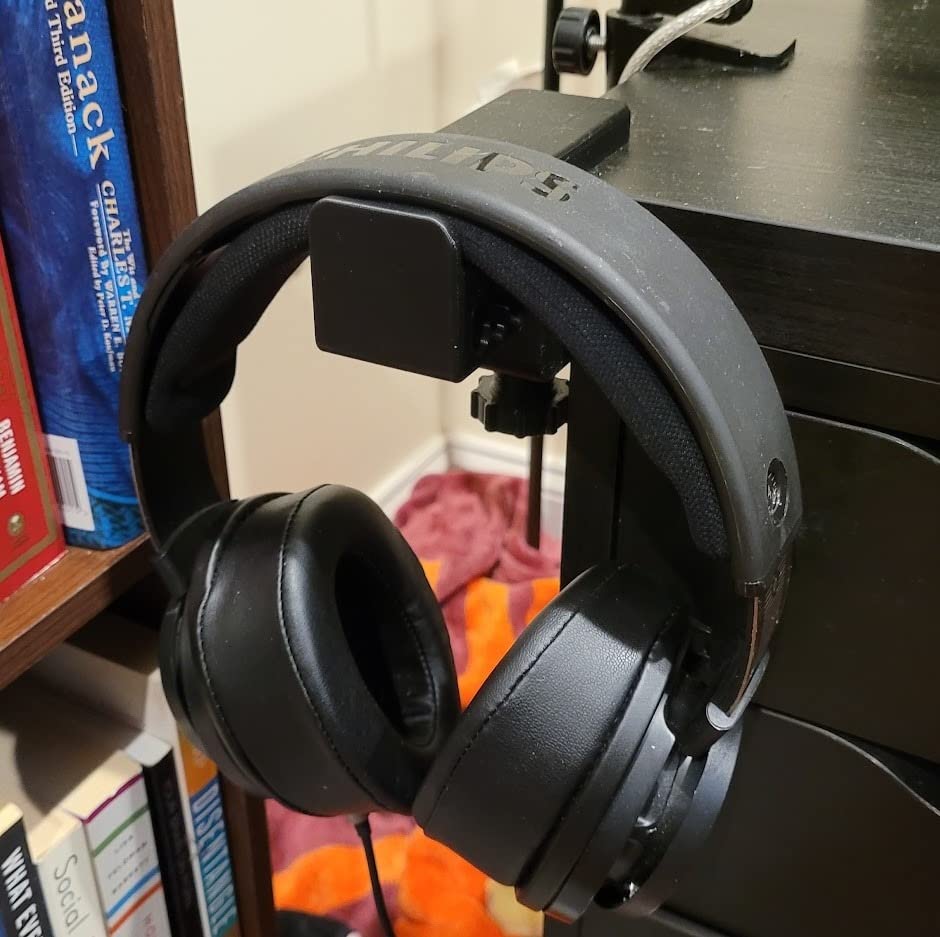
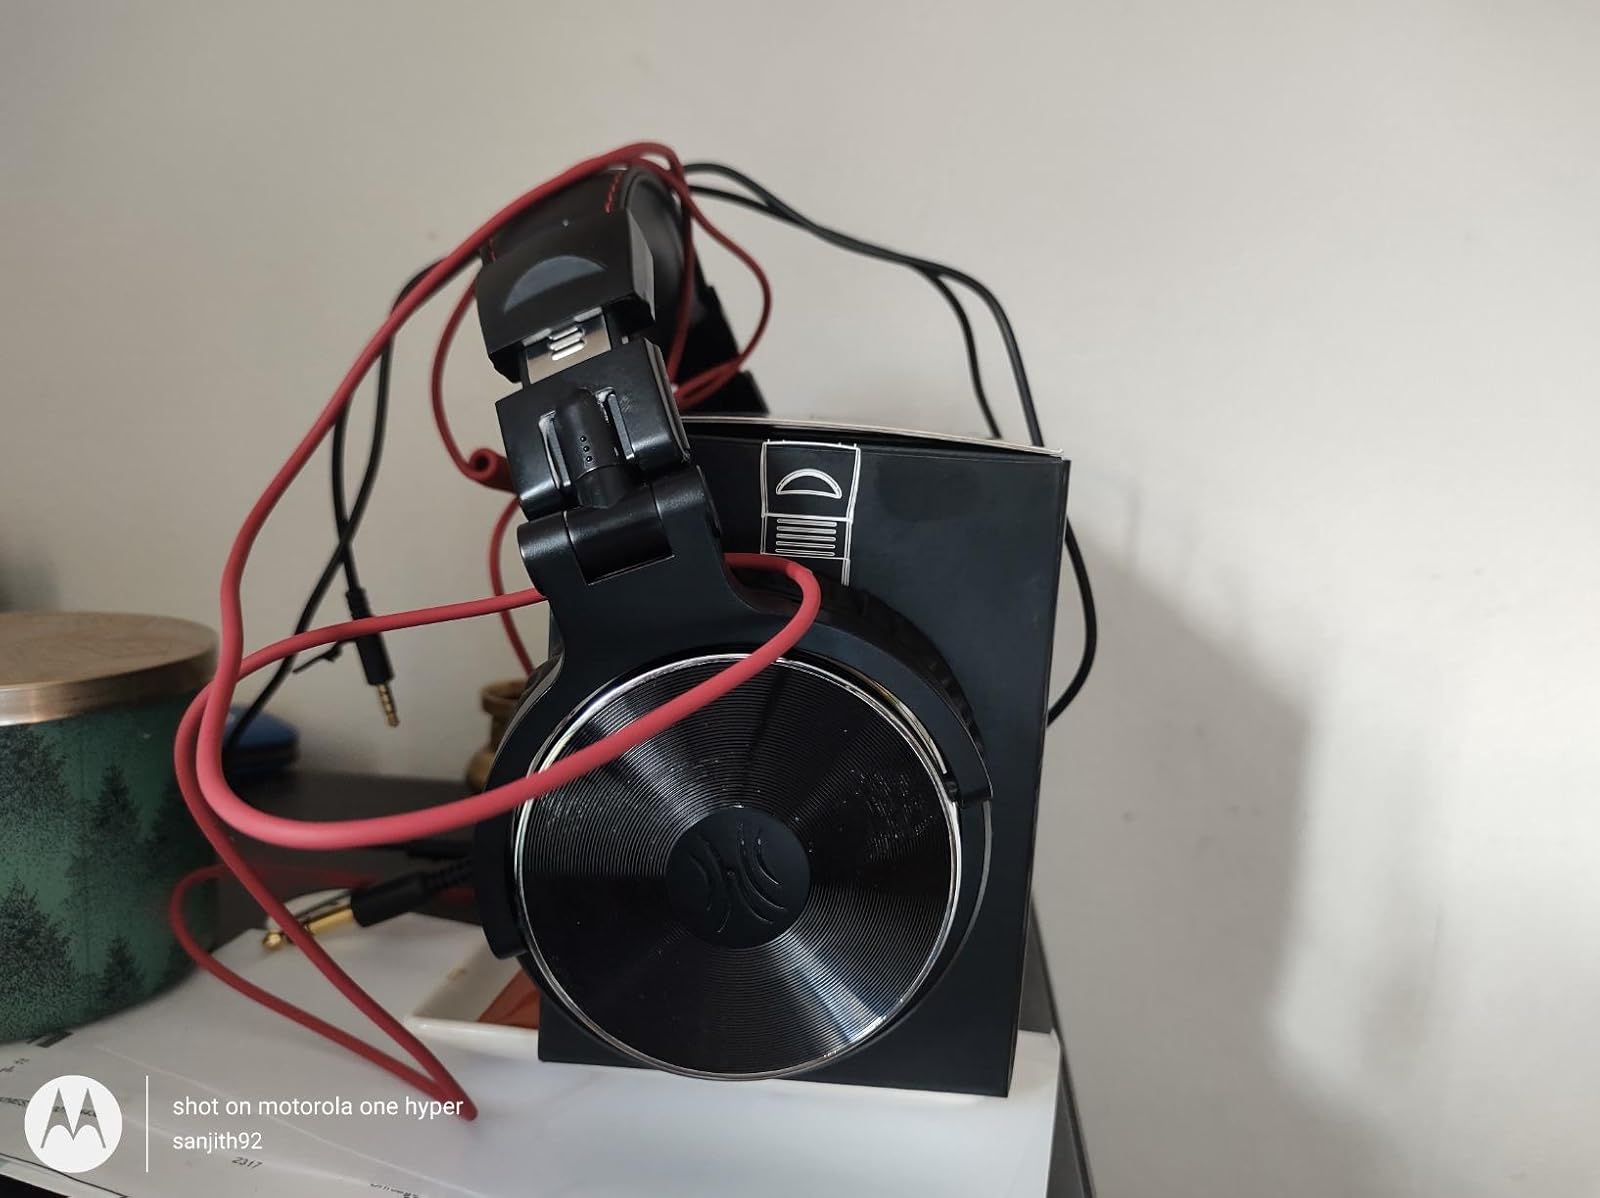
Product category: headphones
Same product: no